The Hospital Club

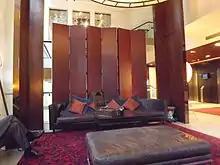
Reception

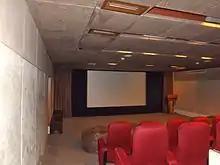
Cinema

The Hospital Club was founded in 2004 by the Microsoft co-founder Paul Allen, through his investment company Vulcan Inc., and the musician Dave Stewart of Eurythmics.